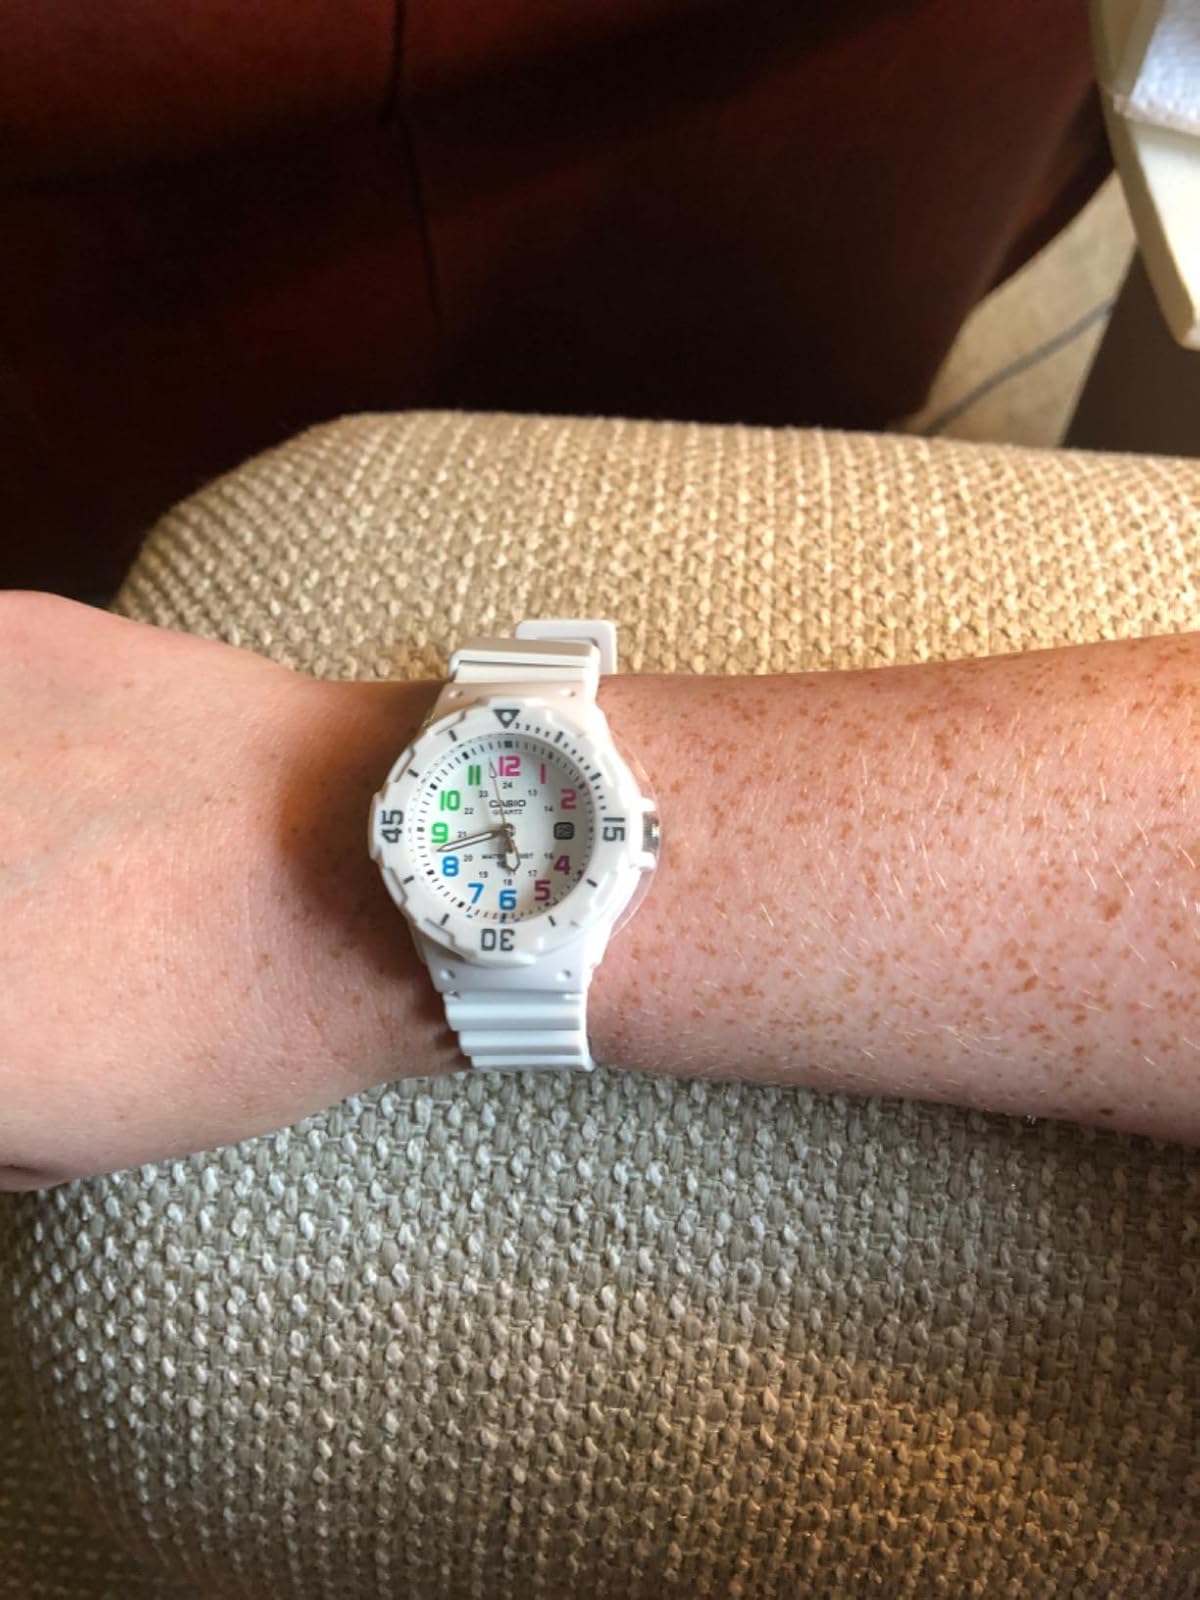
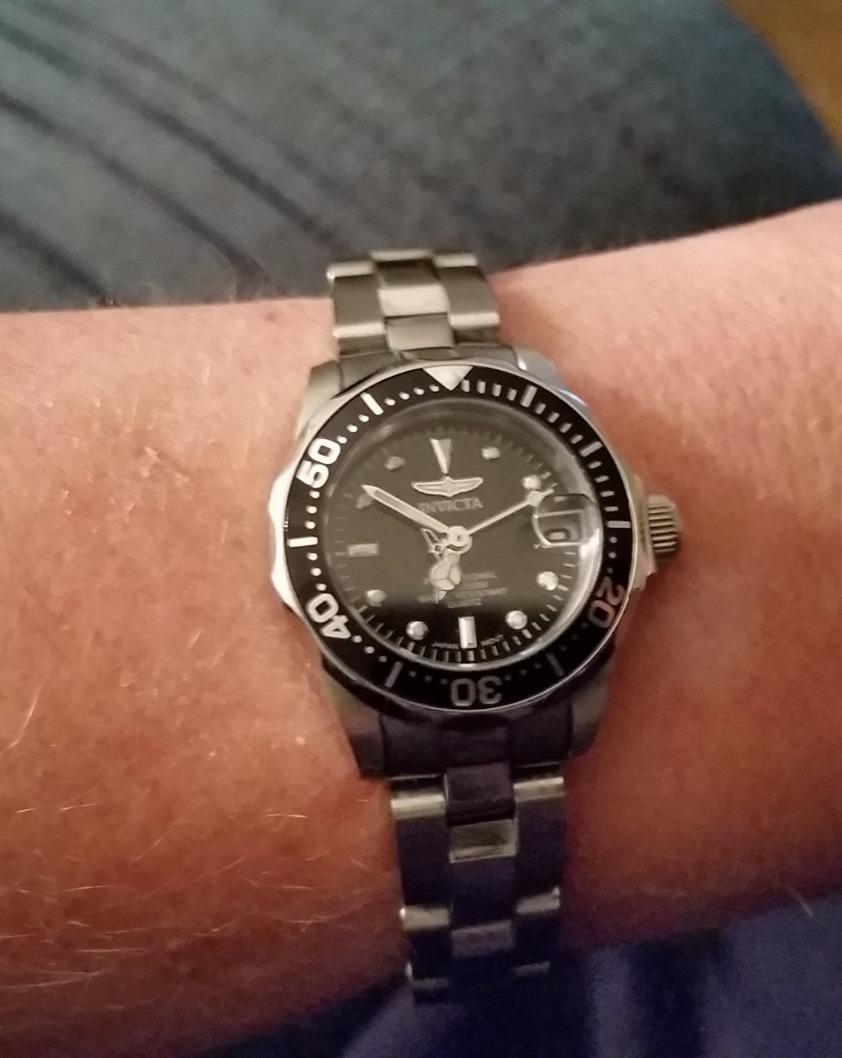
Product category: accessories_watch
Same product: no